SS Laurentic (1908)

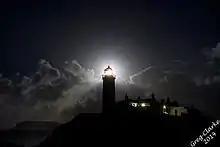
Fanad Head Lighthouse by moonlight

At 1700 hrs "Laurentic" left Buncrana in a bitterly cold blizzard. There were reports that a U-boat had been sighted near the mouth of Lough Swilly. "Laurentic" was due to rendezvous with a destroyer escort off Fanad Head, but her commander, Captain Reginald Norton, chose to proceed without it.